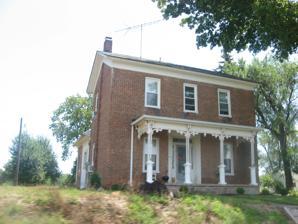
Building: Chenoweth–Coulter Farm
Country: United States of America
Year built: 1866
United States historic place Chenoweth–Coulter Farm U.S. National Register of Historic Places Chenoweth–Coulter Farmhouse, July 2012 Show map of Indiana Show map of the United States Location 7067 S. Etna Rd., near LaFontaine , Wayne Township, Huntington County, Indiana Coordinates 40°43′1″N 85°34′4″W / 40.71694°N 85.56778°W / 40.71694; -85.56778 Area 2.1 acres (0.85 ha) Architectural style Greek Revival, Italianate NRHP reference No. 09000426 Added to NRHP June 17, 2009 Chenoweth–Coulter Farm , also known as Shady Brook Farm , is a historic home and farm located in Wayne Township , Huntington County, Indiana . The farmhouse was built in 1866, and is a two-story, three-bay, Greek Revival style brick I-house with a 1 + 1 ⁄ 2 -story rear wing.  It has a one-story, Italianate / Gothic Revival style front porch.  Also on the property the contributing well house, wood house, garage, drive-through corn crib , chicken house, bank barn (1870), and privy . It was listed on the National Register of Historic Places in 2009. References